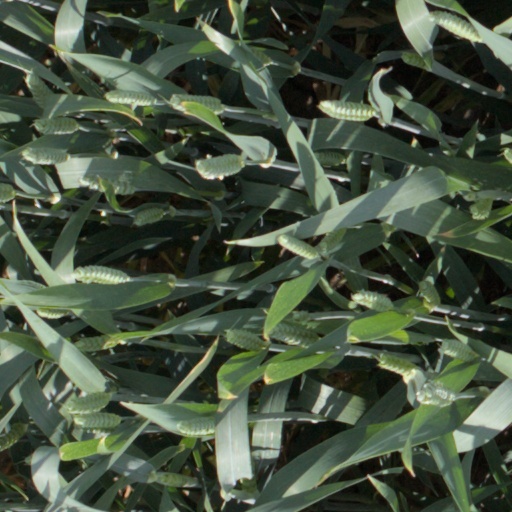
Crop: wheat